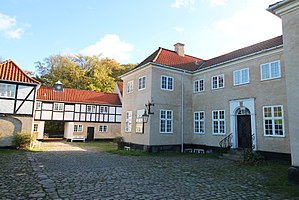
Haraldsgave
Haraldsgave
Haraldsgave er et tidligere landsted, Skovalléen 30-32 i Bagsværd bygget 1915-1918. Bygherre var Harald Plum, som senere var involveret i Landmandsbankens kollaps via sit selskab Transatlantisk Kompagni. Han planlagde byggeriet som en gave til sin bror, ingeniøren Niels Munk Plum, men processen omkring huset kom til at forløbe noget anderledes. Arkitekt var Aage Lønborg-Jensen, der var knyttet til Plum-familien, og som i øvrigt døde her i 1938.